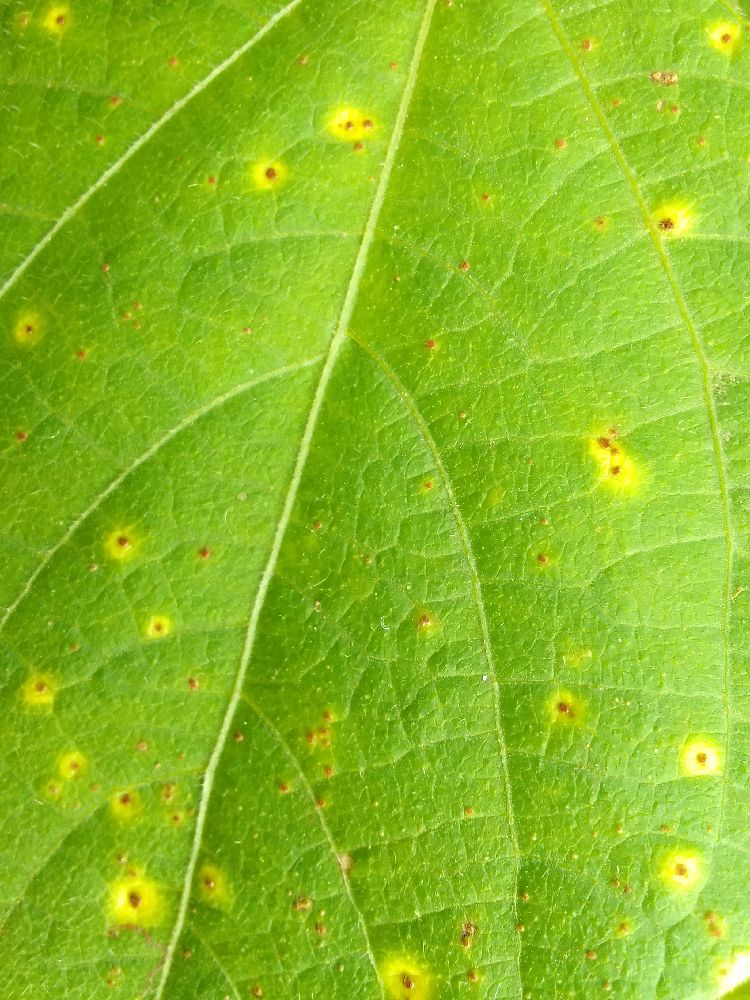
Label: rust